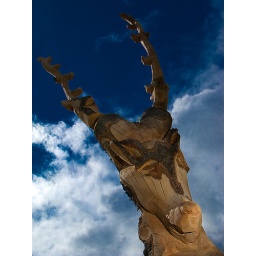
Giant deer sculted from felled tree by river wey in Guildford